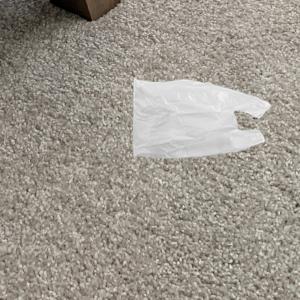
Label: plasticbags